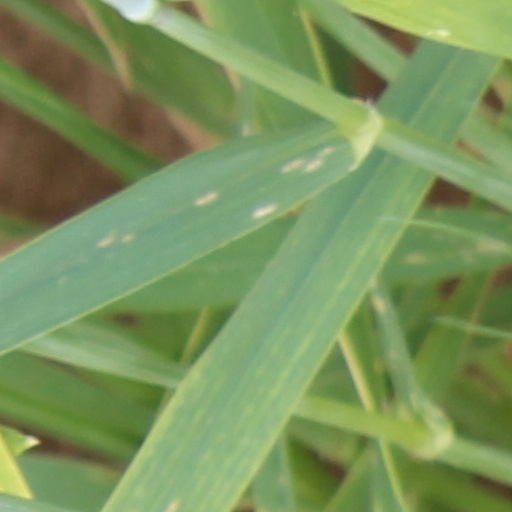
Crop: wheat